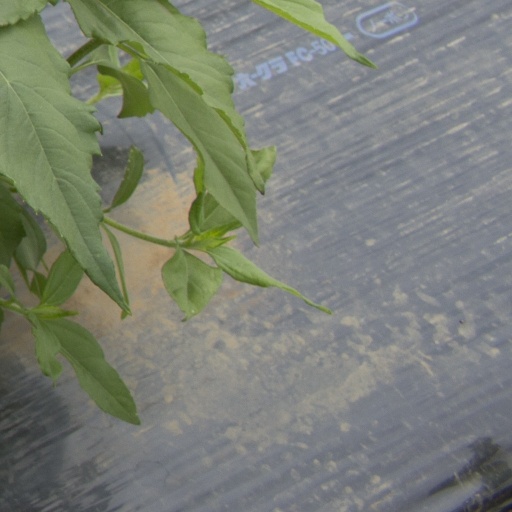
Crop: Jerusalem artichoke